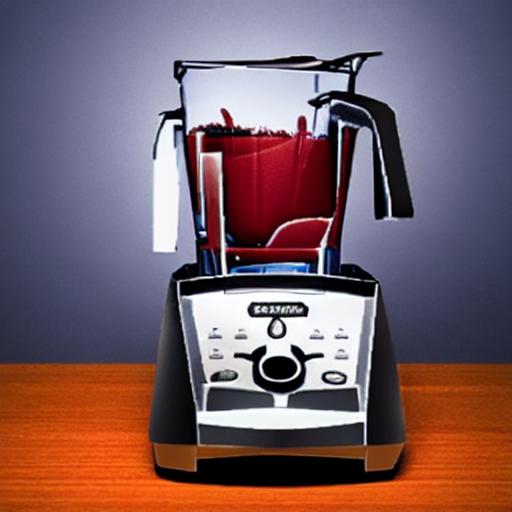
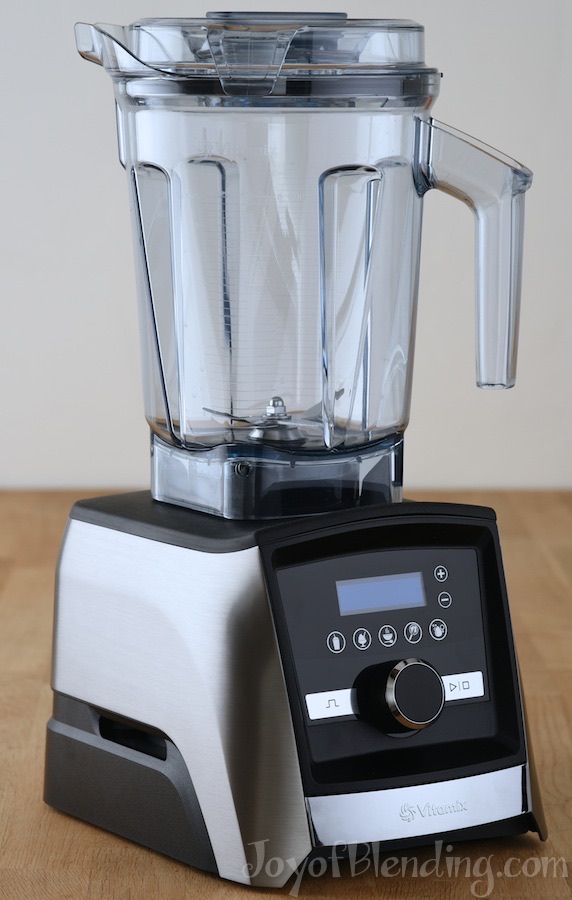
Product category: items_blender
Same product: no